Nicolas Hubert

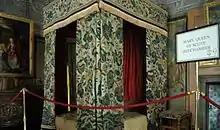
Hubert's confession describes a scene in the Queen's bedchamber at Holyrood Palace

The confessions are frequently cited for the details of the Kirk o' Field lodging and the last days of Lord Darnley. Historians are inclined to doubt some points, particularly material in the second confession.